Ring chromosome 15

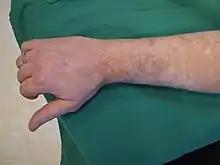
Café au lait spots

Reported cases are few in number, and the phenotype expression for ring chromosome 15 syndrome occurs over a wide spectrum. As well, the cells of patients can have different levels of mosaicism, creating even greater variation in the presence and severity of expression. Thus, while a precise genotype–phenotype association hasn't been fully established, common features associated with the syndrome have been determined.